Eurovision Song Contest 1985

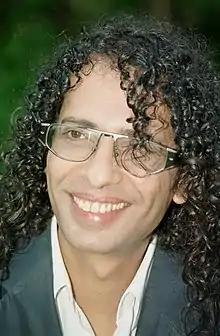
winner Izhar Cohen represented for a second time.

Nineteen countries in total participated in the 1985 contest. and both returned following a one-year absence, however the and , which had competed in the previous year's contest, declined to enter in 1985 as the date of the contest coincided with memorial days in the countries, specifically the Remembrance of the Dead, and the anniversary of the death of Yugoslav president Josip Broz Tito, respectively. It was the first time in the contest's history that there was no entry from the Netherlands, with the nation having previously competed in every event since its .